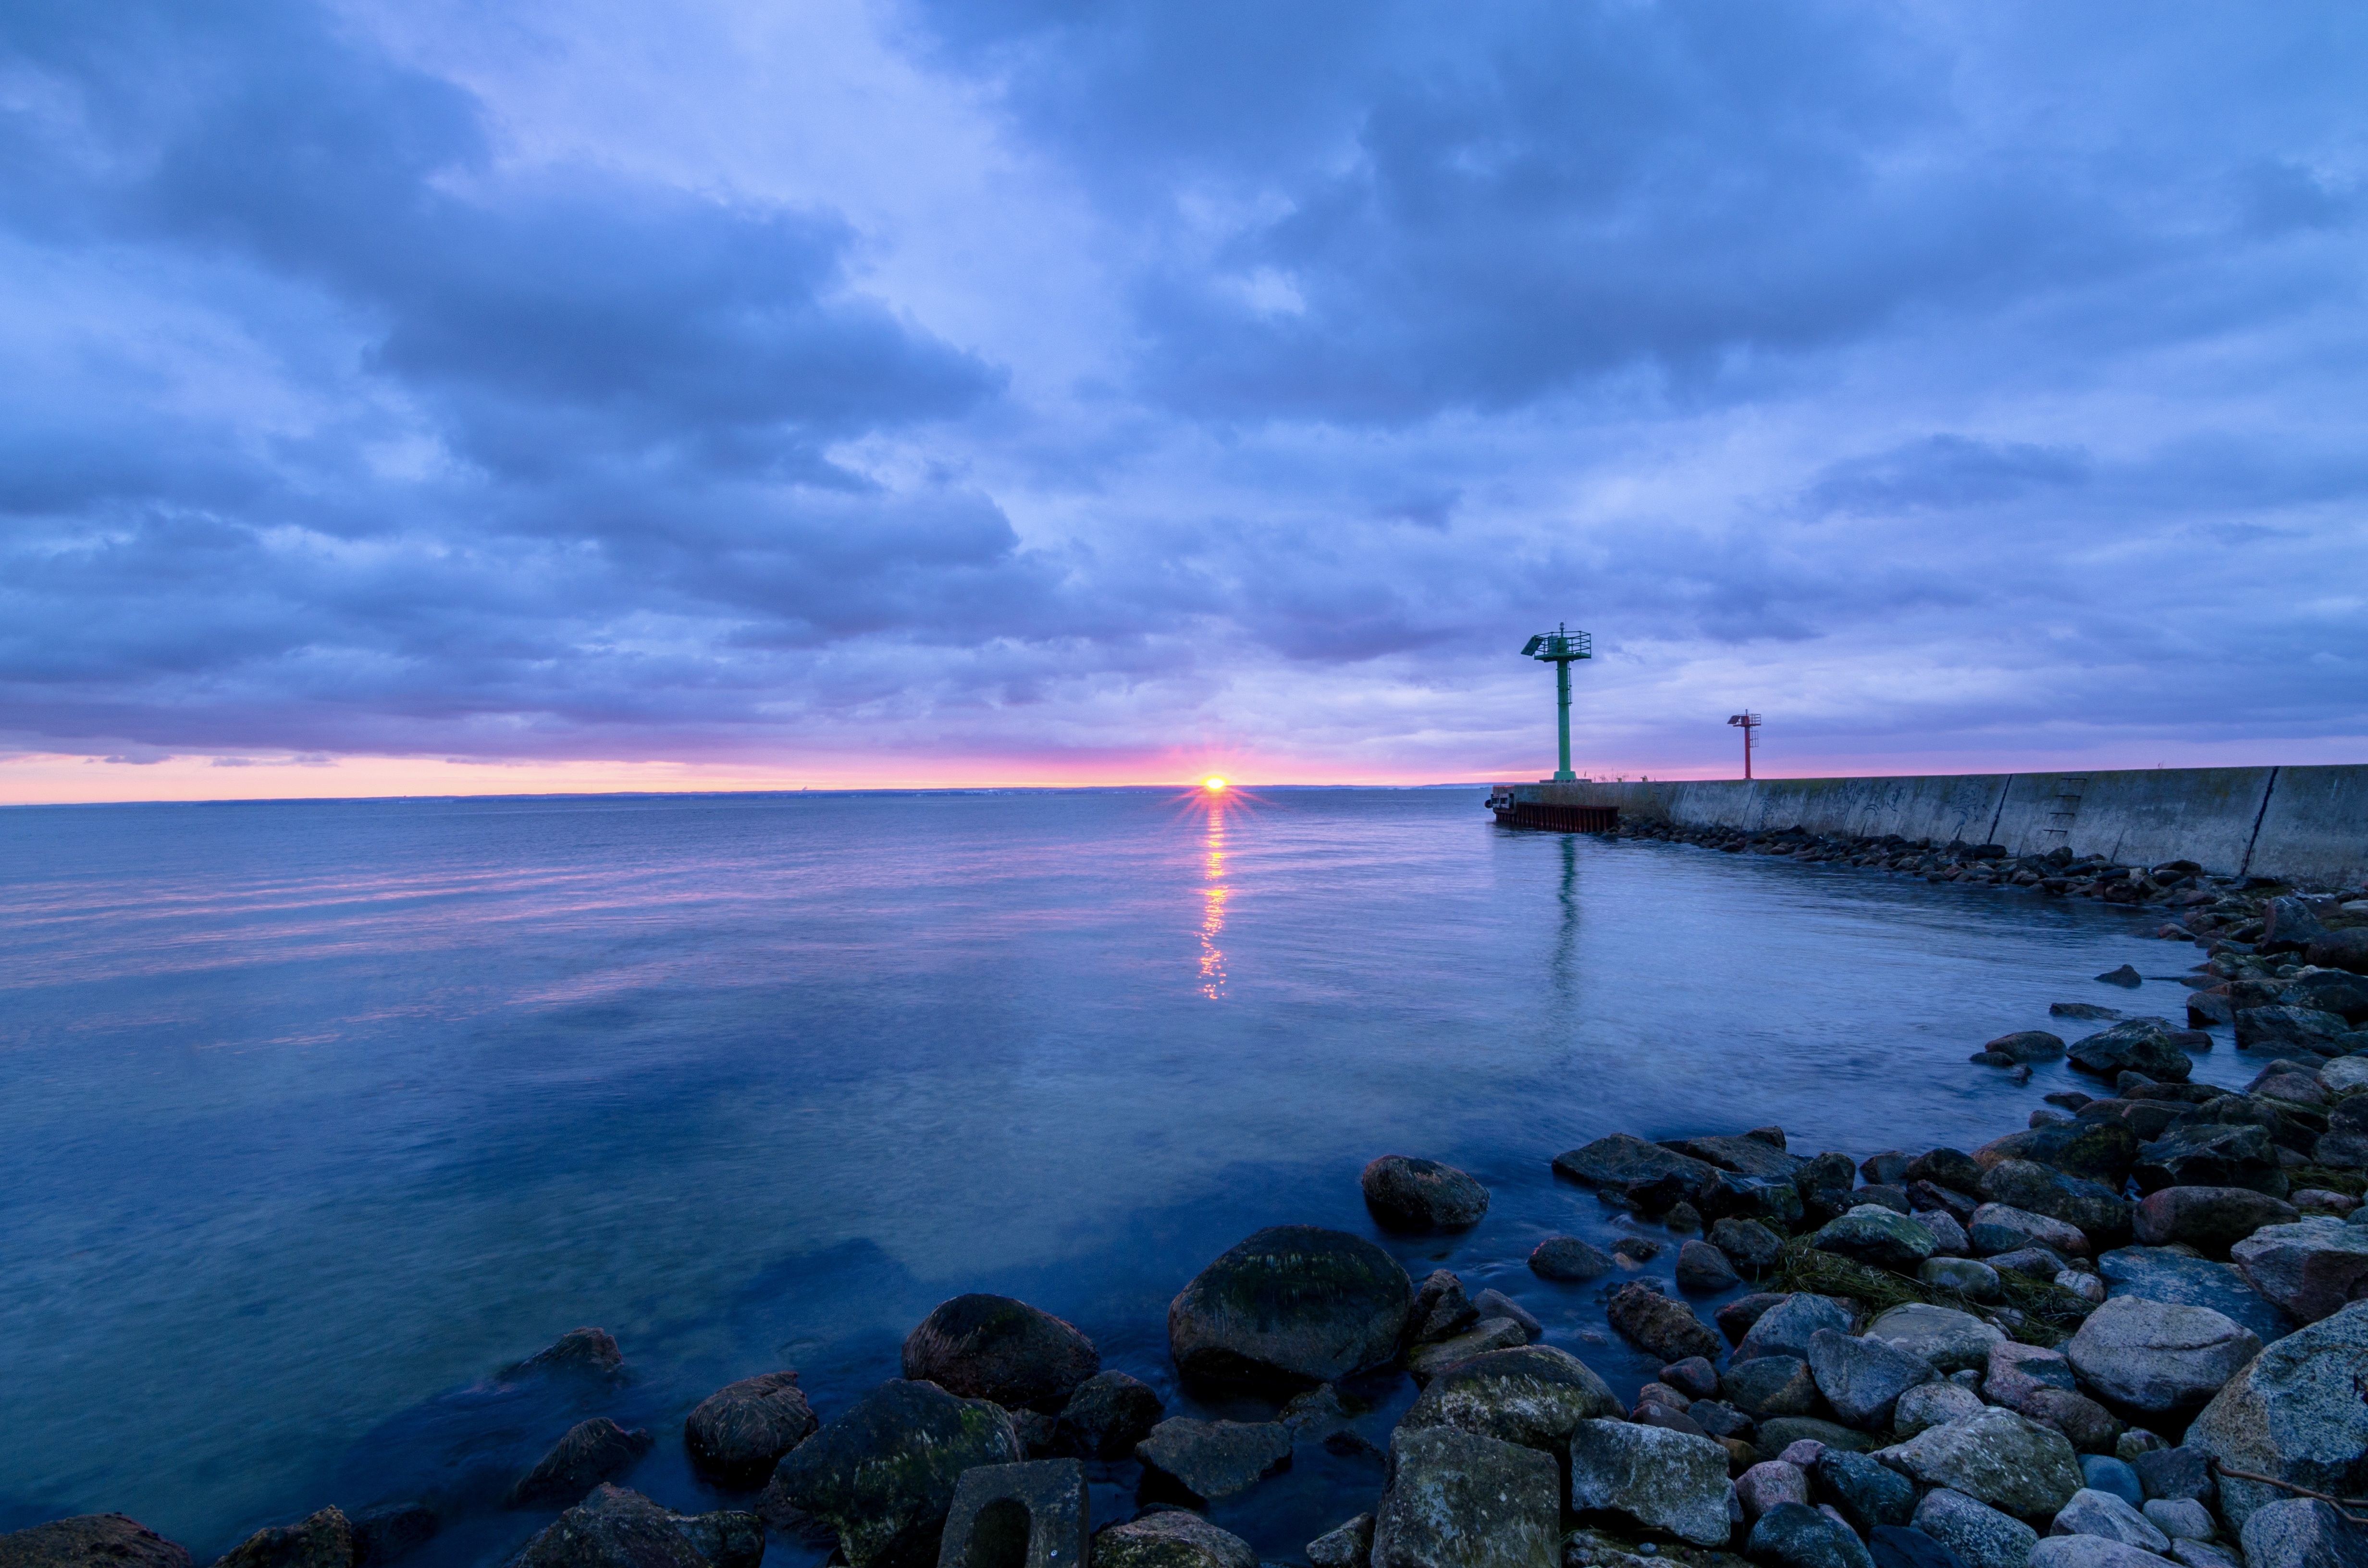
beach, landscape, sea, coast, ocean, horizon, cloud, sky, sunrise, sunset, shore, wave, dawn, dusk, evening, cove, reflection, tower, bay, port, haven, lanterns, cape, the baltic sea, boatyard, the coast of the baltic sea, the waterfront, wind wave